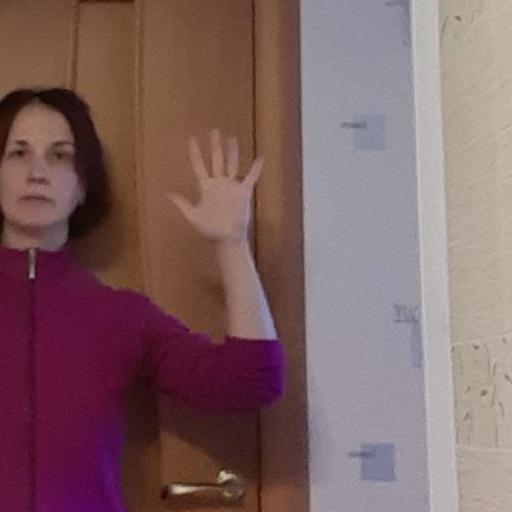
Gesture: palm